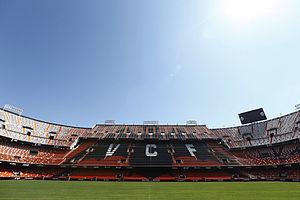
Capitale européenne du sport est un titre attribué chaque année à une ville d'Europe par l'European Capitals of Sport Association.
Mestalla est un stade de football qui accueille les matchs du Valence CF depuis 1923. Il doit son nom au canal d'irrigation qui passe en dessous du stade et qui sert à arroser les champs de la ville.